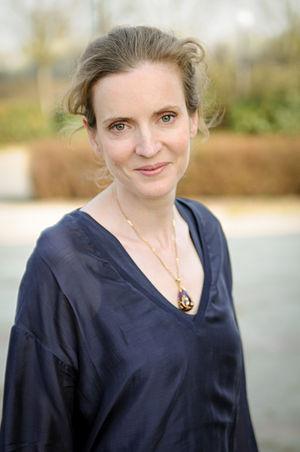
Portrait de Nathalie Kosciusko-Morizet utilisé comme affiche pour sa campagne des élections législatives de 2012.
Les élections municipales de 2014 à Paris se sont déroulées les 23 et 30 mars 2014. L'élection du nouveau maire de Paris, Anne Hidalgo, est intervenue le samedi 5 avril 2014, lors de la première réunion du Conseil de Paris suivant le scrutin. Les conseils d'arrondissement ayant élu les maires des vingt arrondissements se sont tenus le 13 avril 2014.
L'Union pour un mouvement populaire est un parti politique français classé du centre droit à la droite de l'échiquier politique.
Cette page donne la liste des anciens ministres français chargés de l'écologie ; le nom exact de la fonction peut varier à chaque nomination.